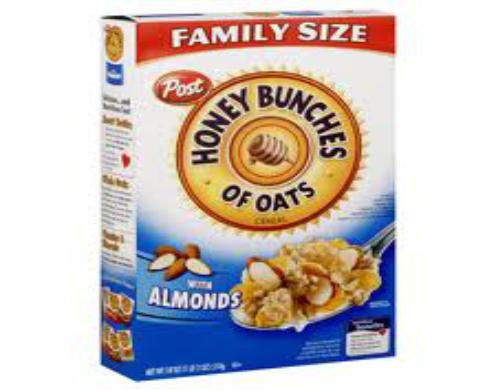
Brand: Honey Bunches of Oats
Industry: Food